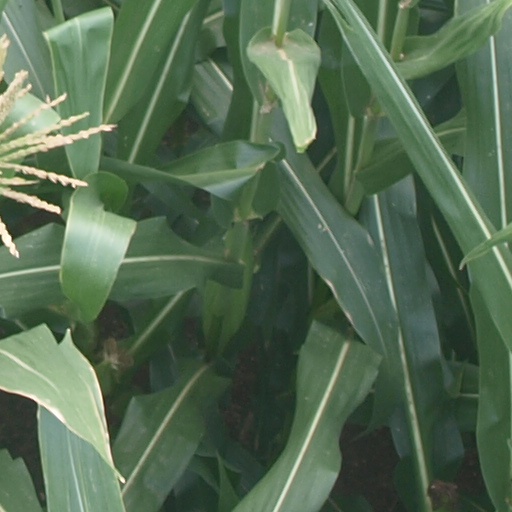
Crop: maize; corn